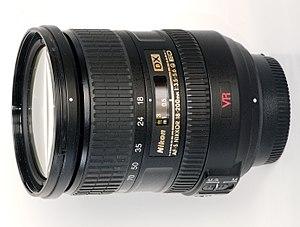
Objectif Nikkor AF-S VR DX 18-200mm f/3,5-5,6G IF-ED.